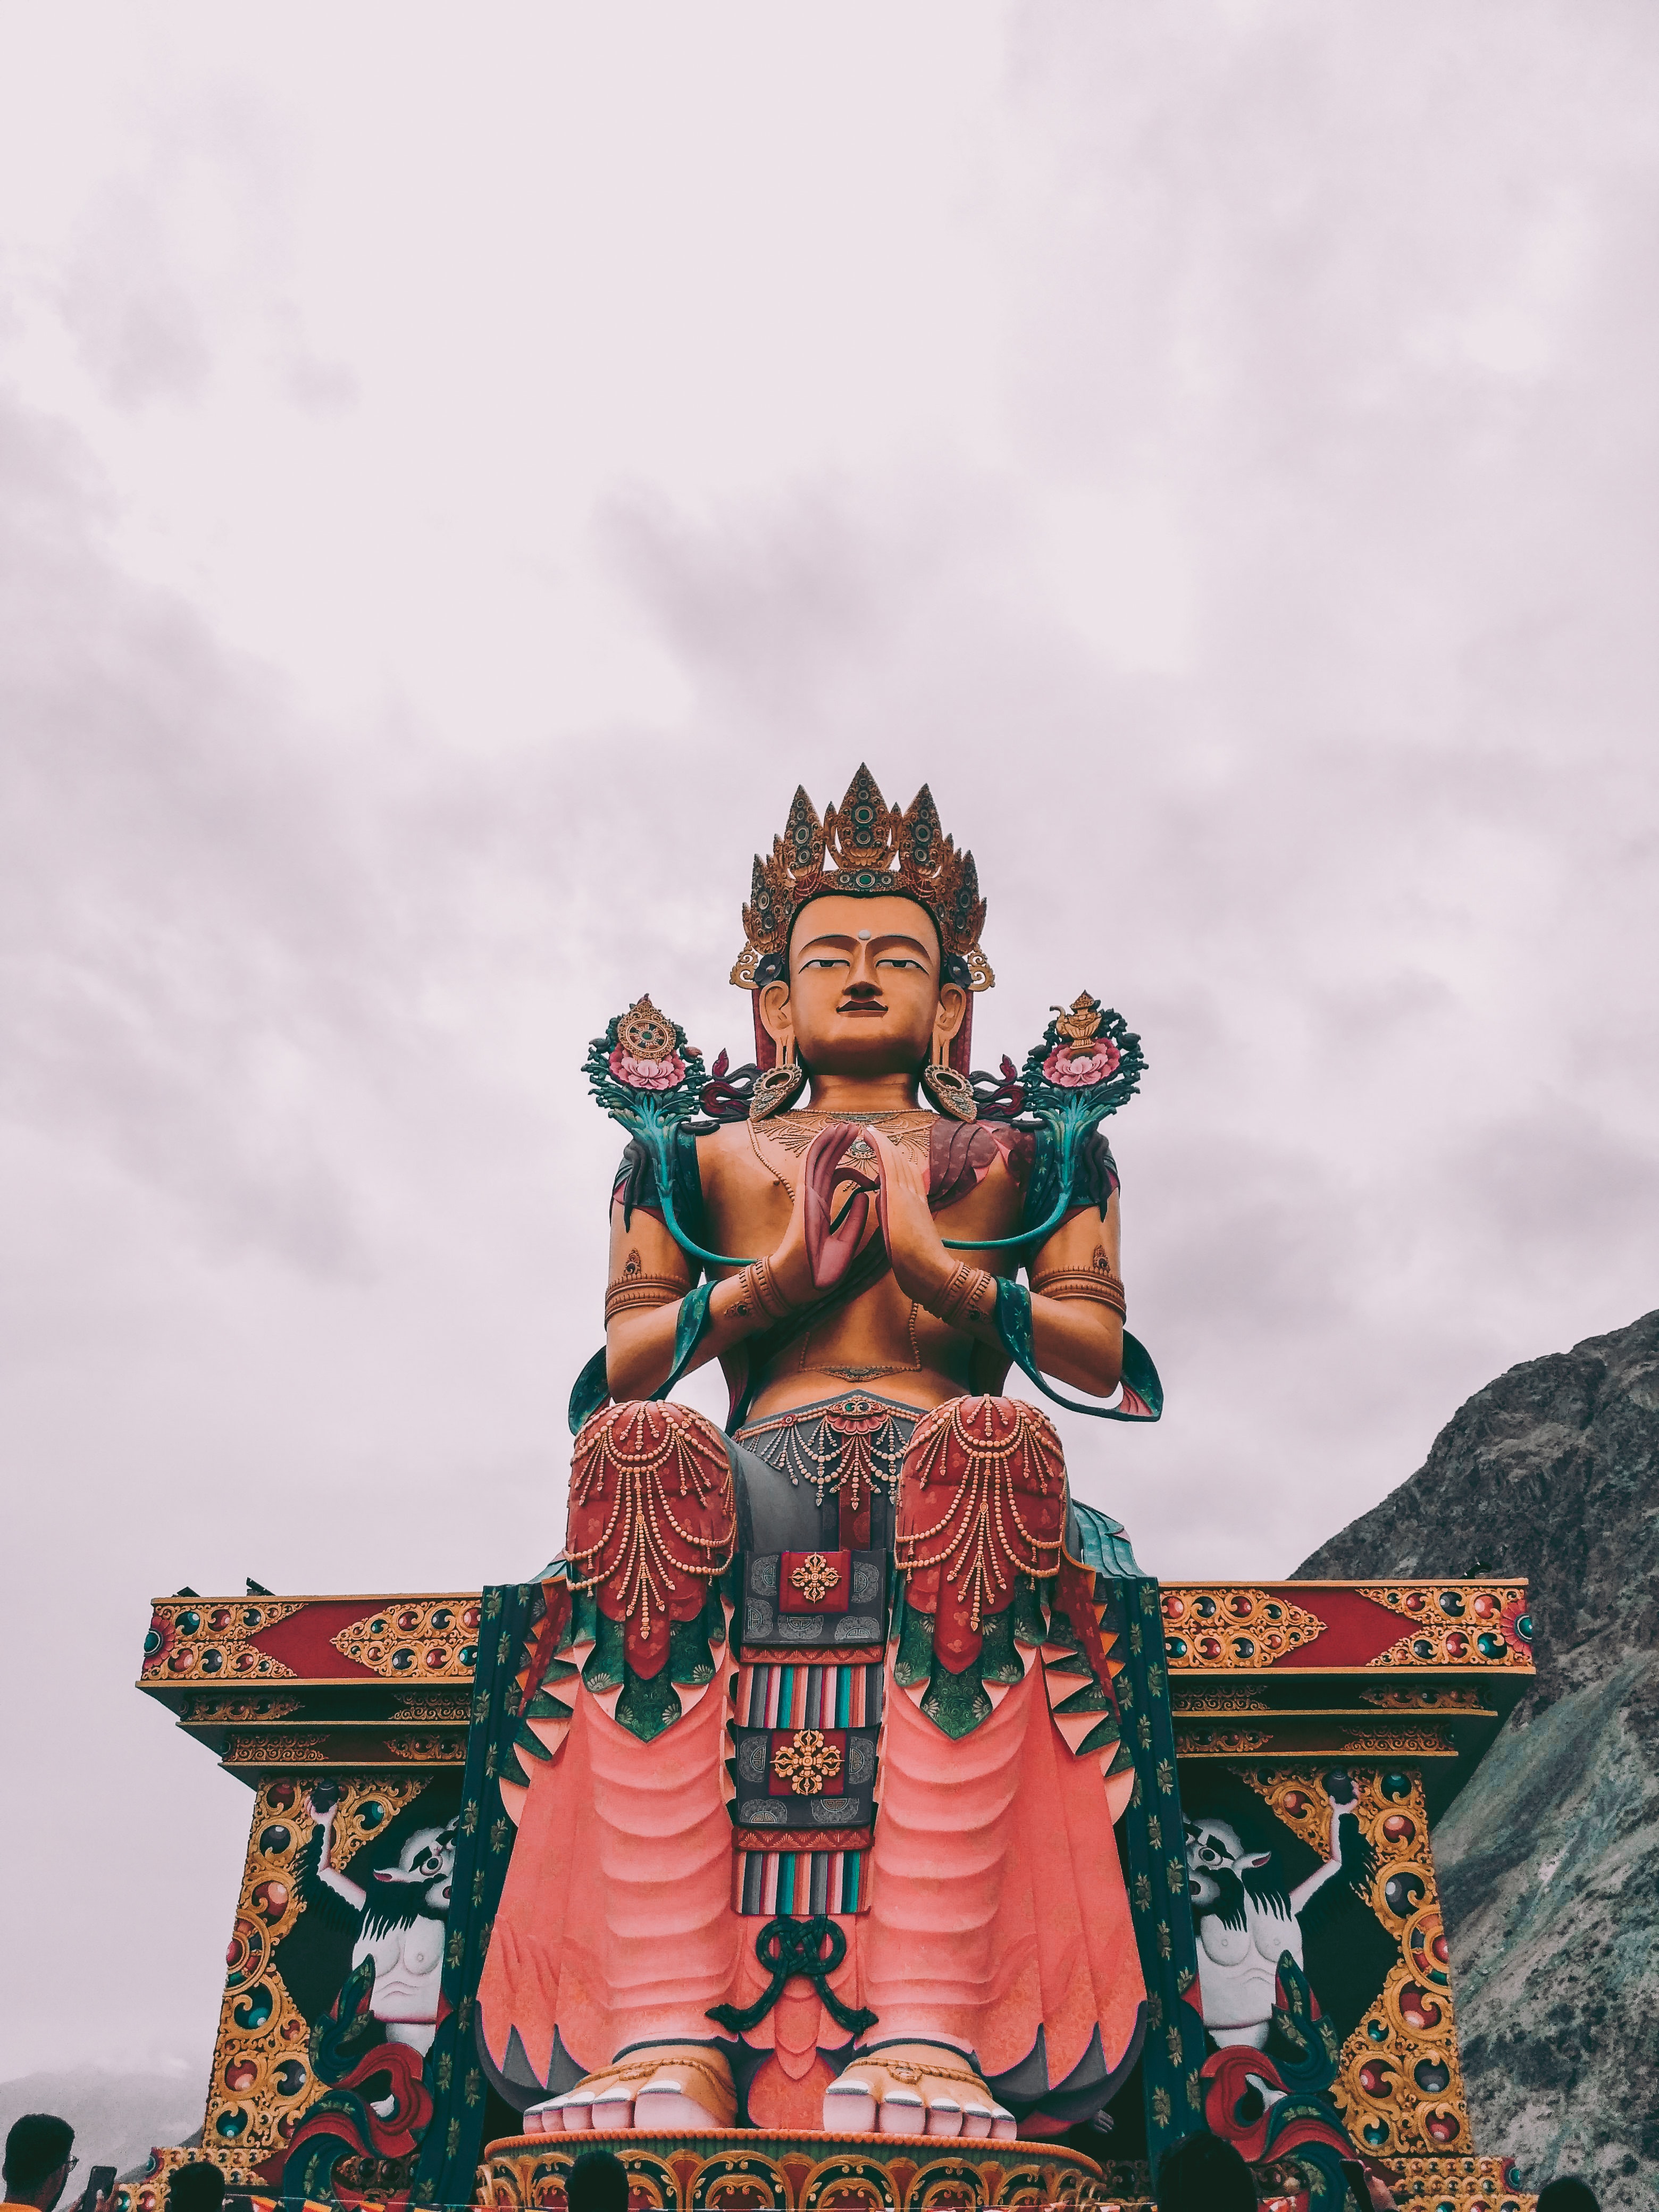
hindu temple, temple, place of worship, statue, sky, mythology, stock photography, tradition, tourism, architecture, shrine, tourist attraction, sculpture, historic site, leisure, building, vacation, art